Paul Green (playwright)

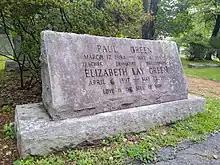
Gravestone of Paul Green and Elizabeth Lay Green at the Old Chapel Hill Cemetery

Green founded the North Carolina Symphony Orchestra and the Institute for Outdoor Drama. He served UNESCO traveling around the world to lecture on human rights and drama. Green served as a professor of drama at UNC until his death in 1981.